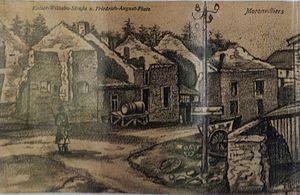
vue de la bataille des monts de champagne.
Moronvilliers est une ancienne commune française de la Marne supprimée en 1950. Symboliquement, son nom a été accolé à celui de la commune voisine de Pontfaverger pour former Pontfaverger-Moronvilliers. Moronvilliers est situé à une vingtaine de kilomètres de Reims. Il a donné son nom à un massif de sept plateaux constituant les Monts de Champagne.